Binaural recording

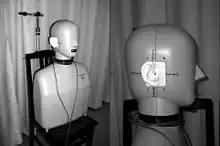
Brüel & Kjær head and torso simulator (HATS)

Designed to be used in-situ for electro-acoustic tests on, for example, telephone handsets, headsets, audio conference devices, microphones, headphones, hearing aids and hearing protectors. It includes soft moulded pinnae, nose, mouth and torso. Using an MRI scanner, Brüel & Kjær and DTU collected the geometries of a large population of human ears. By capturing the full ear canal geometry including the bony part adjoining the eardrum was, this data was post-processed to determine the average human ear canal geometry.